Taksin's reunification of Siam

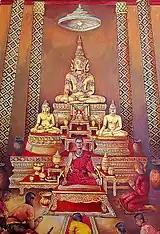
An artwork depicting Chao Phra Fang seating inside of the Wat Phra Fang temple.

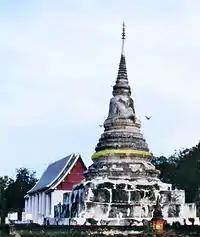
Wat Phra Fang Sawangkhaburi Muninat temple, the Sawangkhaburi clique headquarter, in modern Tambon Pha Chuk, Uttaradit province.

Chao Phra Fang was originally a Northern Siamese named Ruean. He travelled to Ayutthaya to study Buddhist Pāli canon and was later appointed as an abbot or patriarch of the Wat Phra Fang temple in the town of Fang (now called Sawangkhaburi in modern Tambon Pha Chuk, Uttaradit) in the northernmost Siamese frontiers. After the Fall of Ayutthaya in 1767, the monk Ruean found a white elephant, which was the auspicious symbol of kingship. Ruean then declared himself a ruler in Sawangkhaburi, claiming supernatural powers. He was known epithetically as Chao Phra Fang or 'the Lord of Fang'. Chao Phra Fang appointed his fellow red-robe-clad monks to be his military commanders. Chao Phra Fang led his forces to lay siege and seize Phitsanulok, incorporating the whole "Hua Mueang Neua" or Northern Siamese territories into his theocratic regime. His dominions stretched from Sawangkhaburi in the north to Nakhon Sawan to the south, becoming a formidable opponent of King Taksin by 1770. King Taksin repeatedly condemned Chao Phra Fang as a heterodox monk as Chao Phra Fang had violated the Buddhist "Vinaya" by engaging in worldly affairs and warfare.